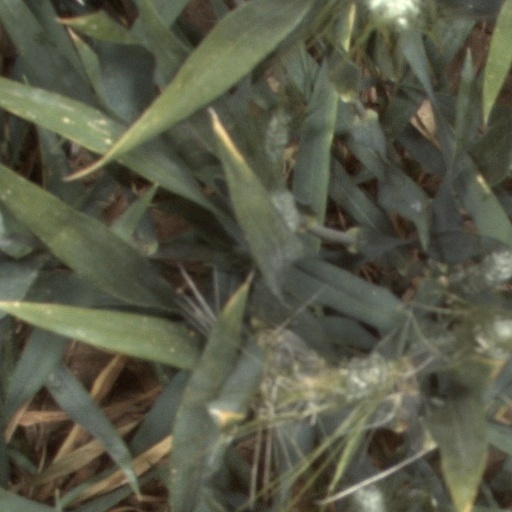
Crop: wheat